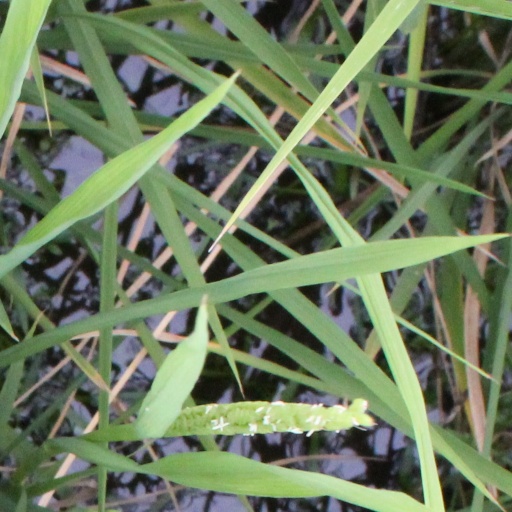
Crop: rice